Bill Lelivelt

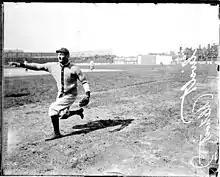
Image from "Chicago Daily News negatives collection, Chicago History Museum".

William John Lelivelt (October 21, 1884 – February 14, 1968) was a Dutch professional baseball pitcher. He played Major League Baseball for the Detroit Tigers in 1909 and 1910. He appeared in five major league games and compiled an 0–2 record in 29 innings pitched with an earned run average (ERA) of 3.41.